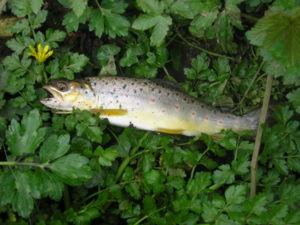
La Roya - prononciation : /ʁɔja/ - est un fleuve côtier qui prend sa source en France au col de Tende, dans le département des Alpes-Maritimes et rejoint la Méditerranée en Italie à Vintimille.
La Valmont est un fleuve côtier de Seine-Maritime qui se jette dans la Manche à Fécamp.